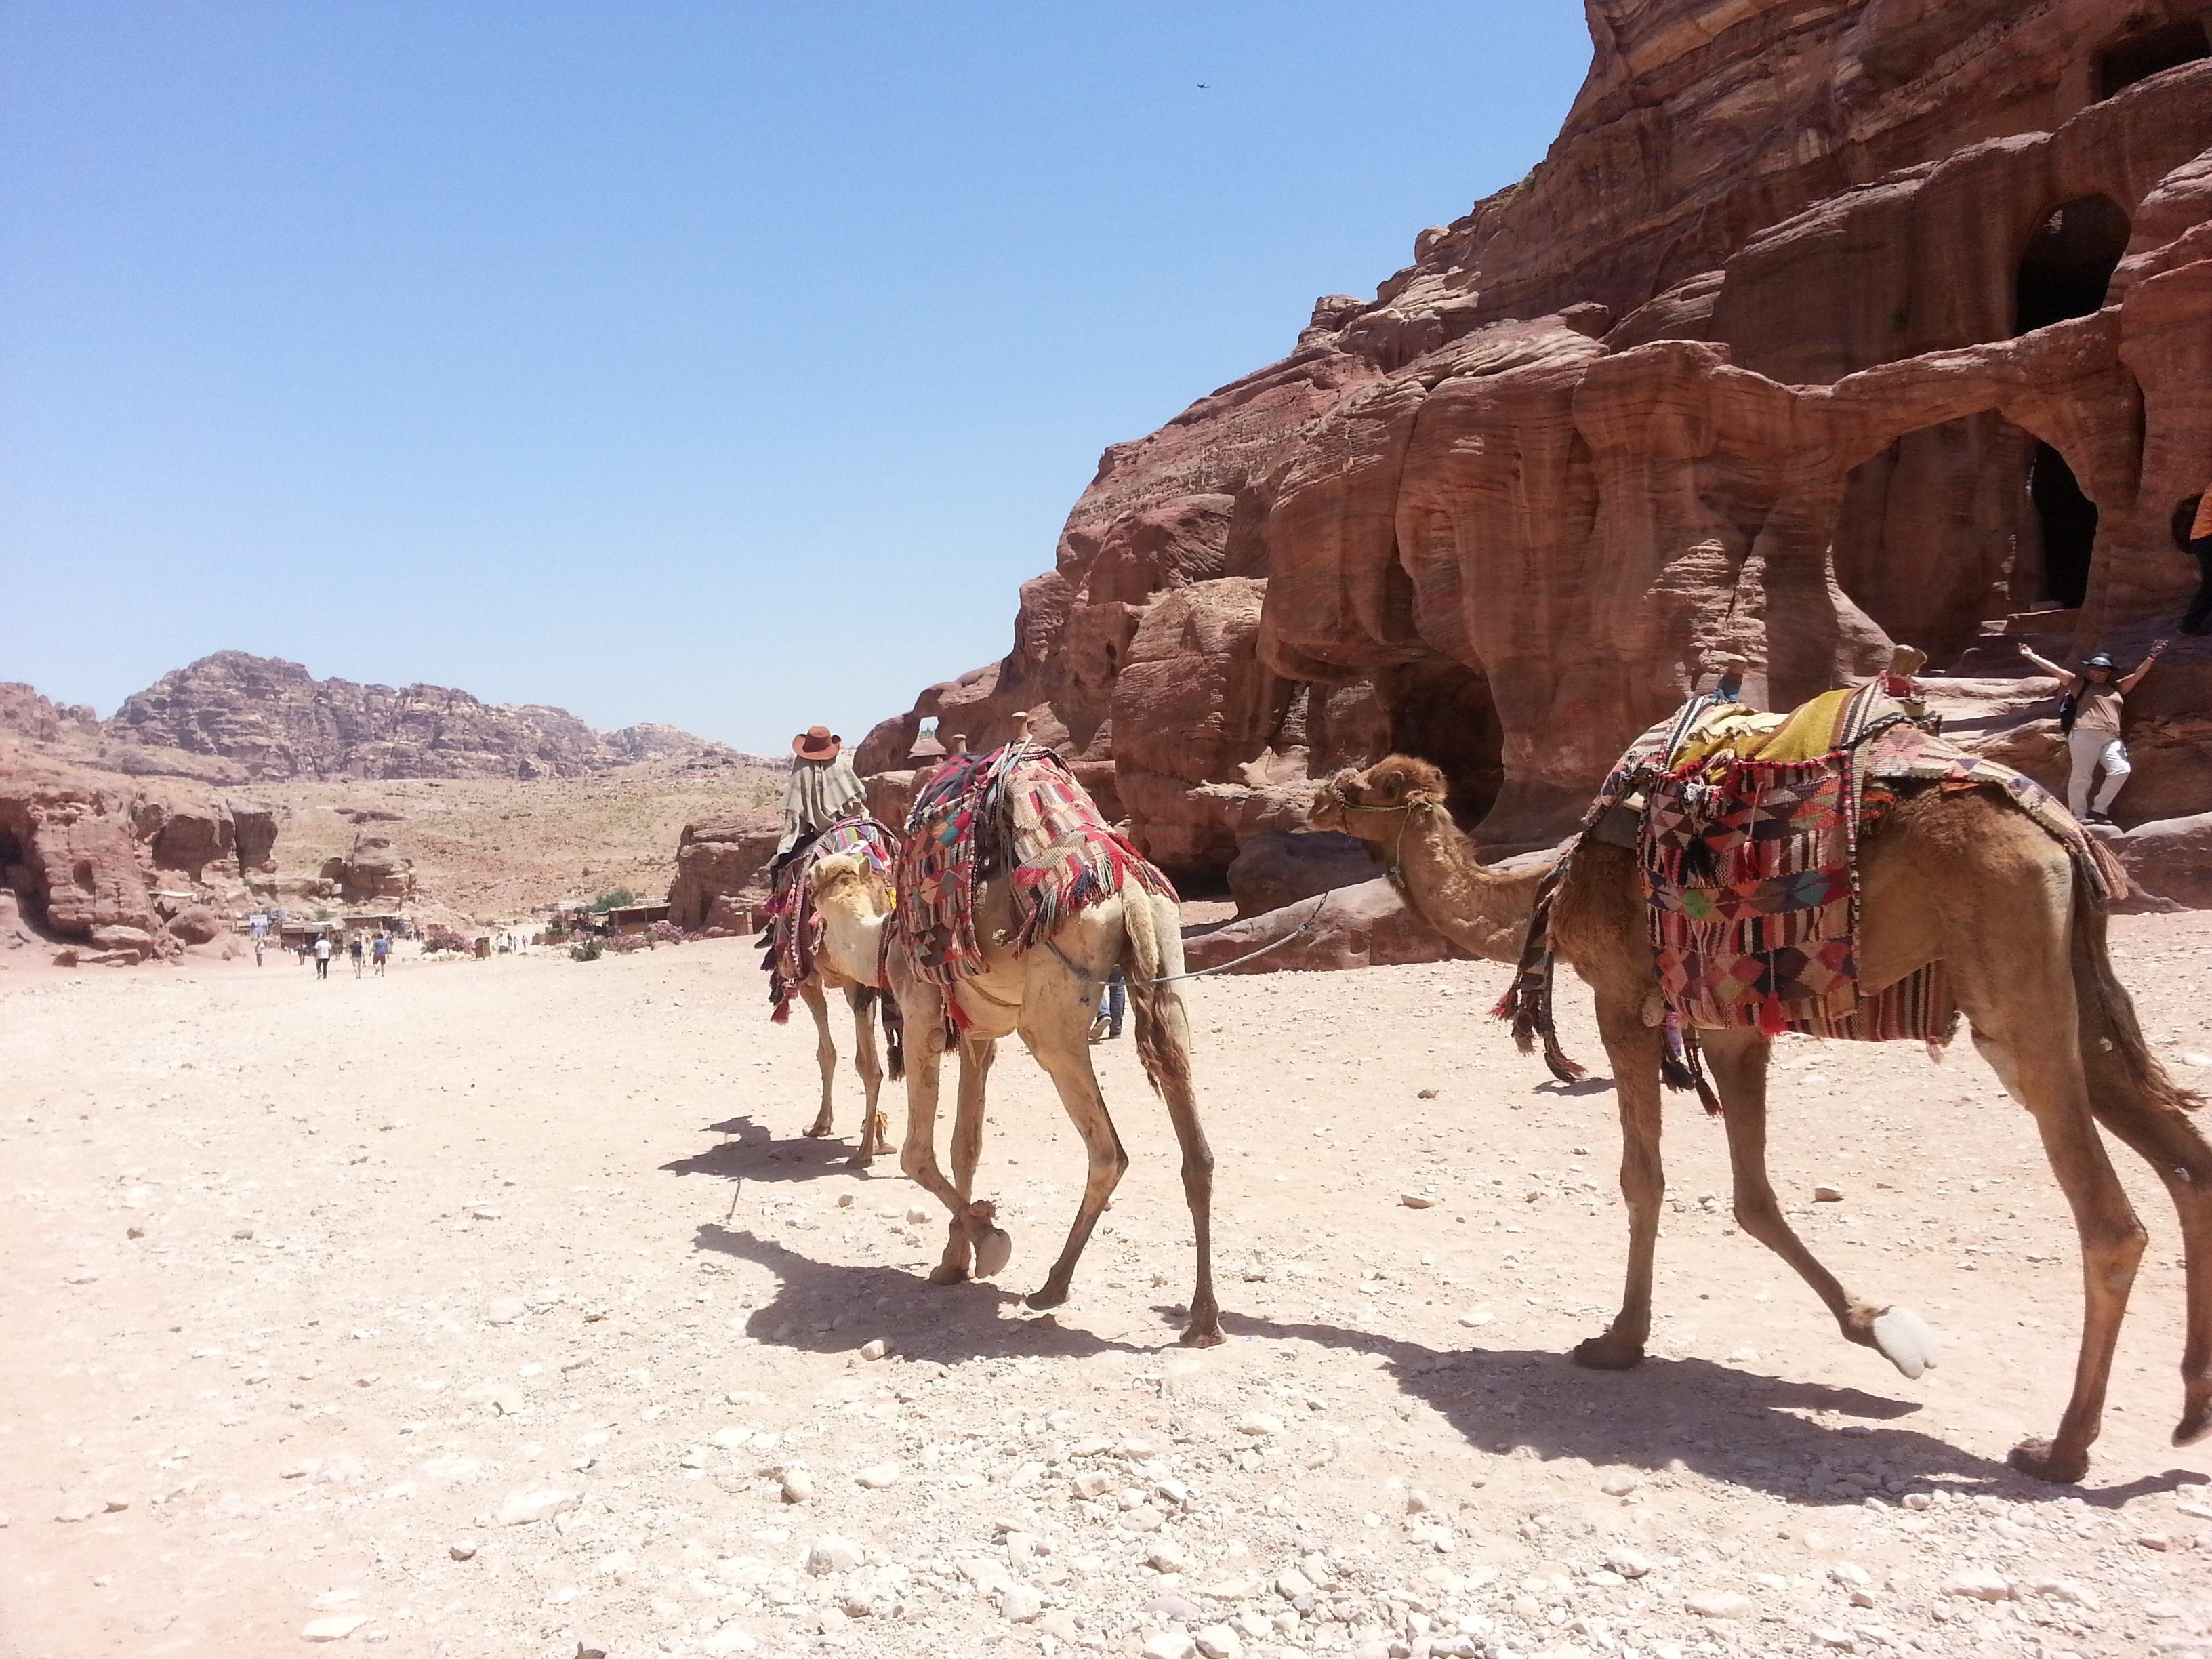
landscape, nature, desert, summer, travel, transport, camel, journey, mammal, ride, tourism, trip, heat, sunny, safari, sahara, wadi, arabian, landform, pack animal, natural environment, aeolian landform, camel like mammal, arabian camel